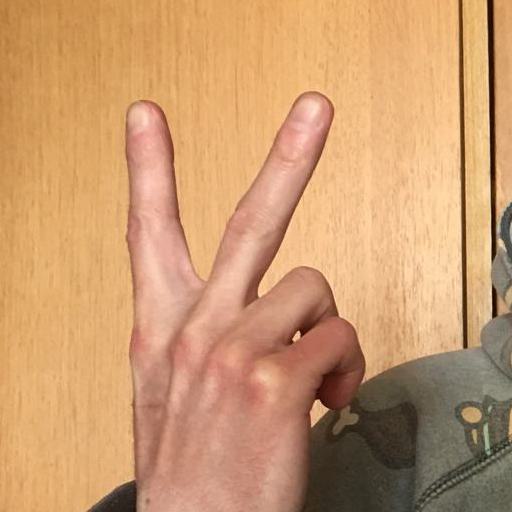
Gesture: peace_inverted